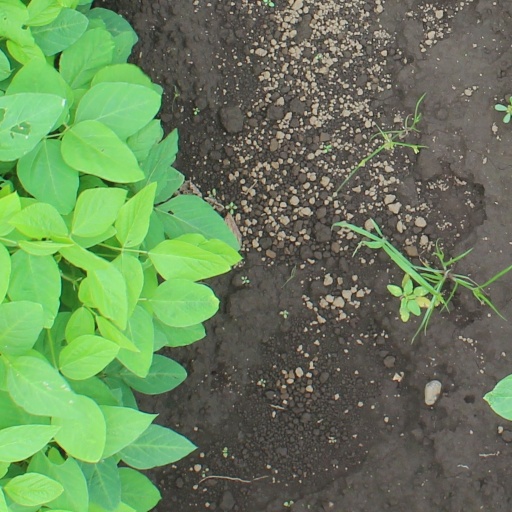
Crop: soybean